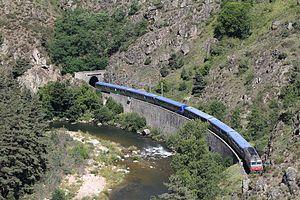
Train touristique des gorges de l'Allier entrant dans le tunnel de Génestouze, en direction de Langeac (NB
La ligne de Saint-Germain-des-Fossés à Nîmes-Courbessac, dont la section de Langeac à Alès est surnommée ligne des Cévennes, est une ligne de chemin de fer française à écartement standard reliant Saint-Germain-des-Fossés à Nîmes par Gannat et Clermont-Ferrand. Elle est l'œuvre du grand capitaine d'industrie Paulin Talabot, qui crée en 1836 la « Compagnie des Mines de la Grand'Combe et des chemins de fer du Gard » afin de désenclaver les gisements de charbon du bassin houiller d'Alès. Cette société a été reprise en 1852 par la Compagnie du chemin de fer de Lyon à la Méditerranée, elle-même absorbée en 1857 par la Compagnie des chemins de fer de Paris à Lyon et à la Méditerranée.